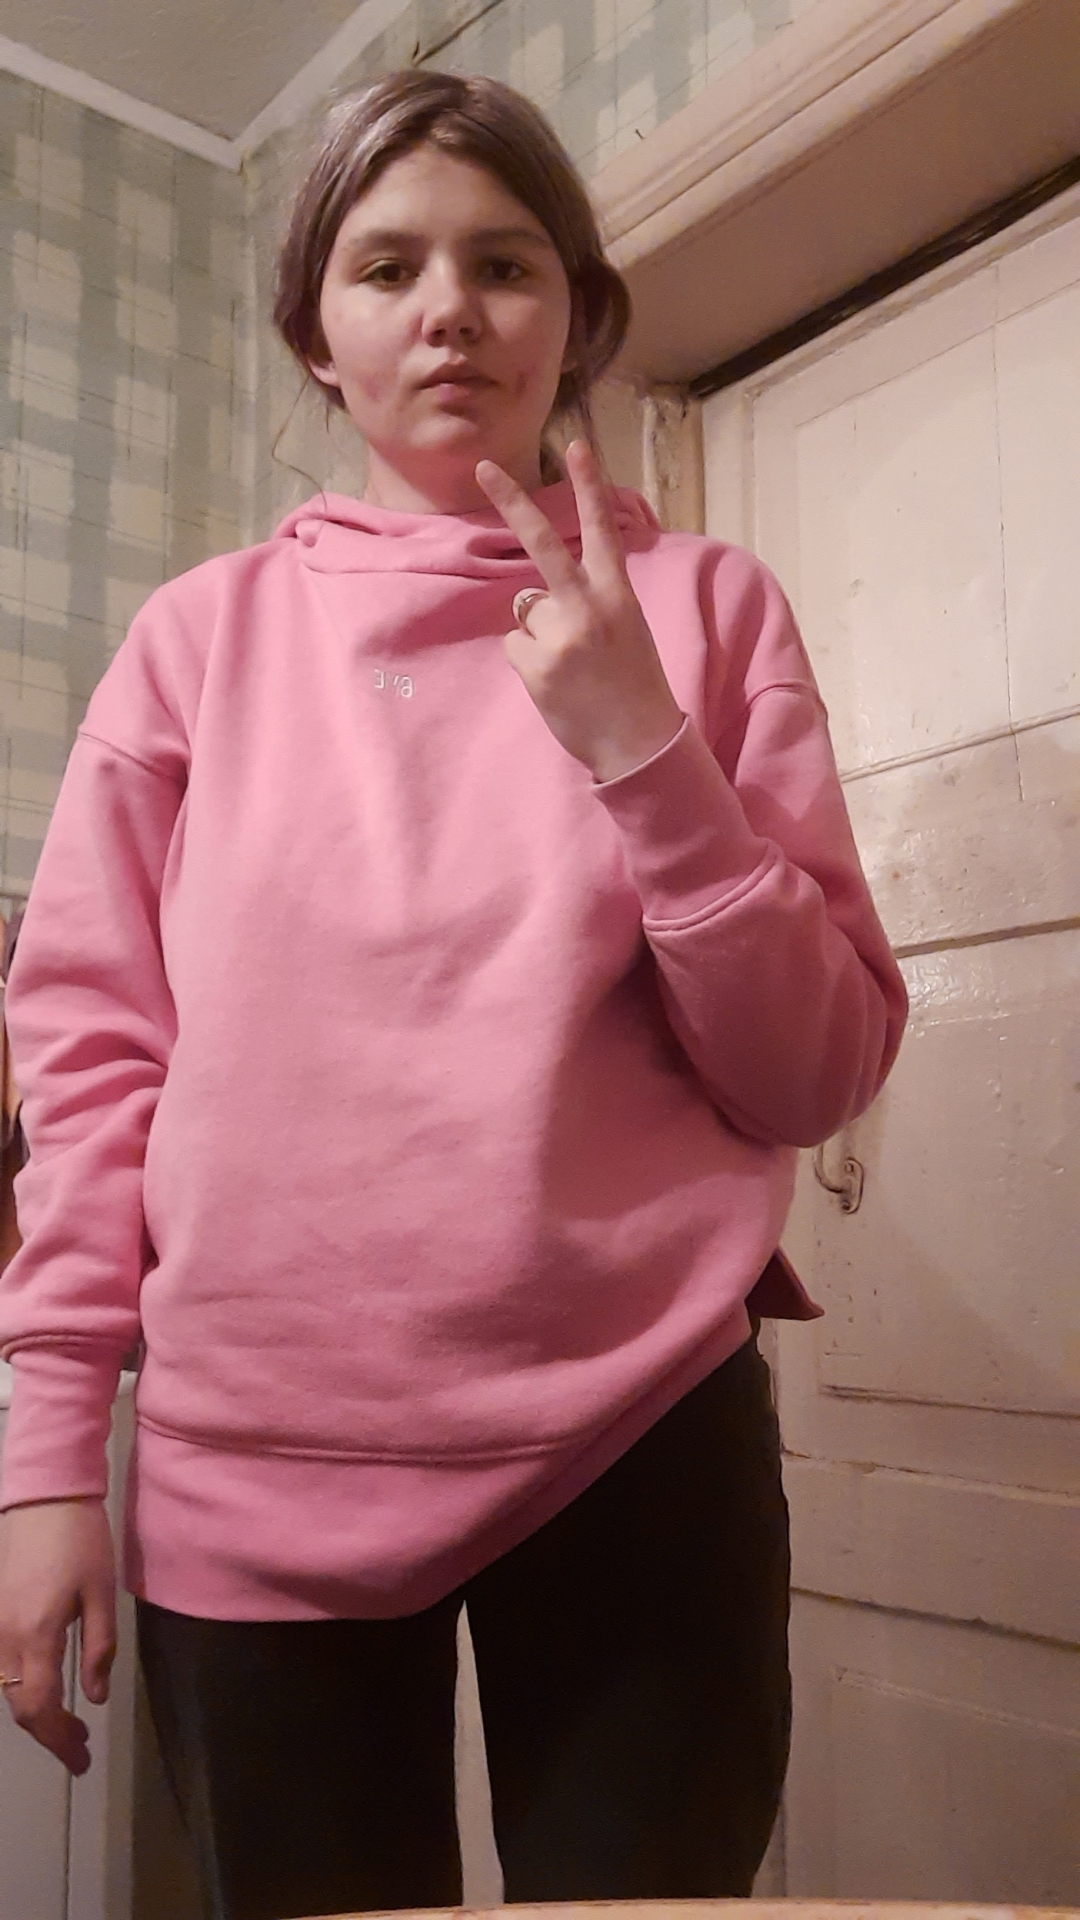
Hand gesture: peace_inverted